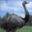
Label: bird